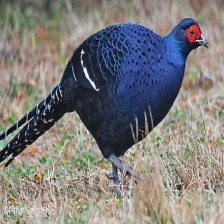
Species: MIKADO  PHEASANT
Scientific name: SYRMATICUS MIKADO